Alfredo Sciarrotta

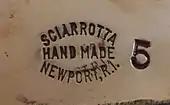
Sciarrotta Trademark

Upon completion of the mission, Sciarrotta was offered a government position to stay on at the Naval Torpedo Station. Instead he decided to follow his artistic interests and develop of his craft, creating art objects of copper, brass and eventually sterling silver, applying the same precision and skill to his patented designs as to his weaponry. He opened a shop in Newport married his English teacher, a native Newporter named Margherita Russo, and raised three daughters.